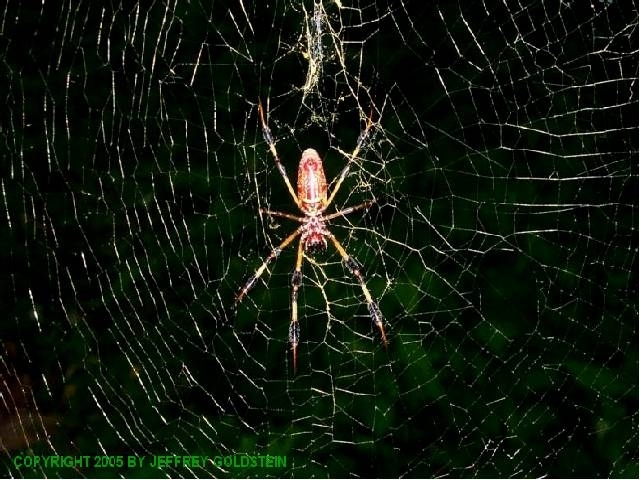
Texture: cobwebbed